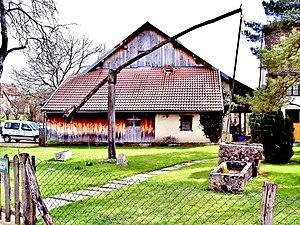
Puits à balancier. Croix. Territoire de Belfort.
Croix est une commune française située dans le département du Territoire de Belfort, en région Bourgogne-Franche-Comté. Ses habitants sont appelés les Croyens.